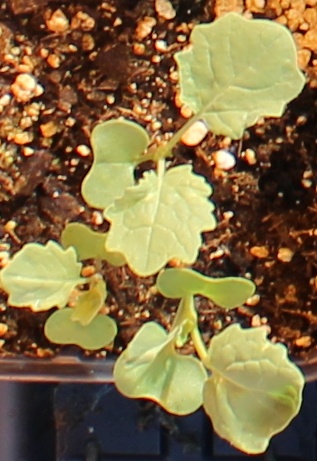
Label: Canola